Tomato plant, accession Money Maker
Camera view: bottom (45 deg); turntable rotation: 120 degrees
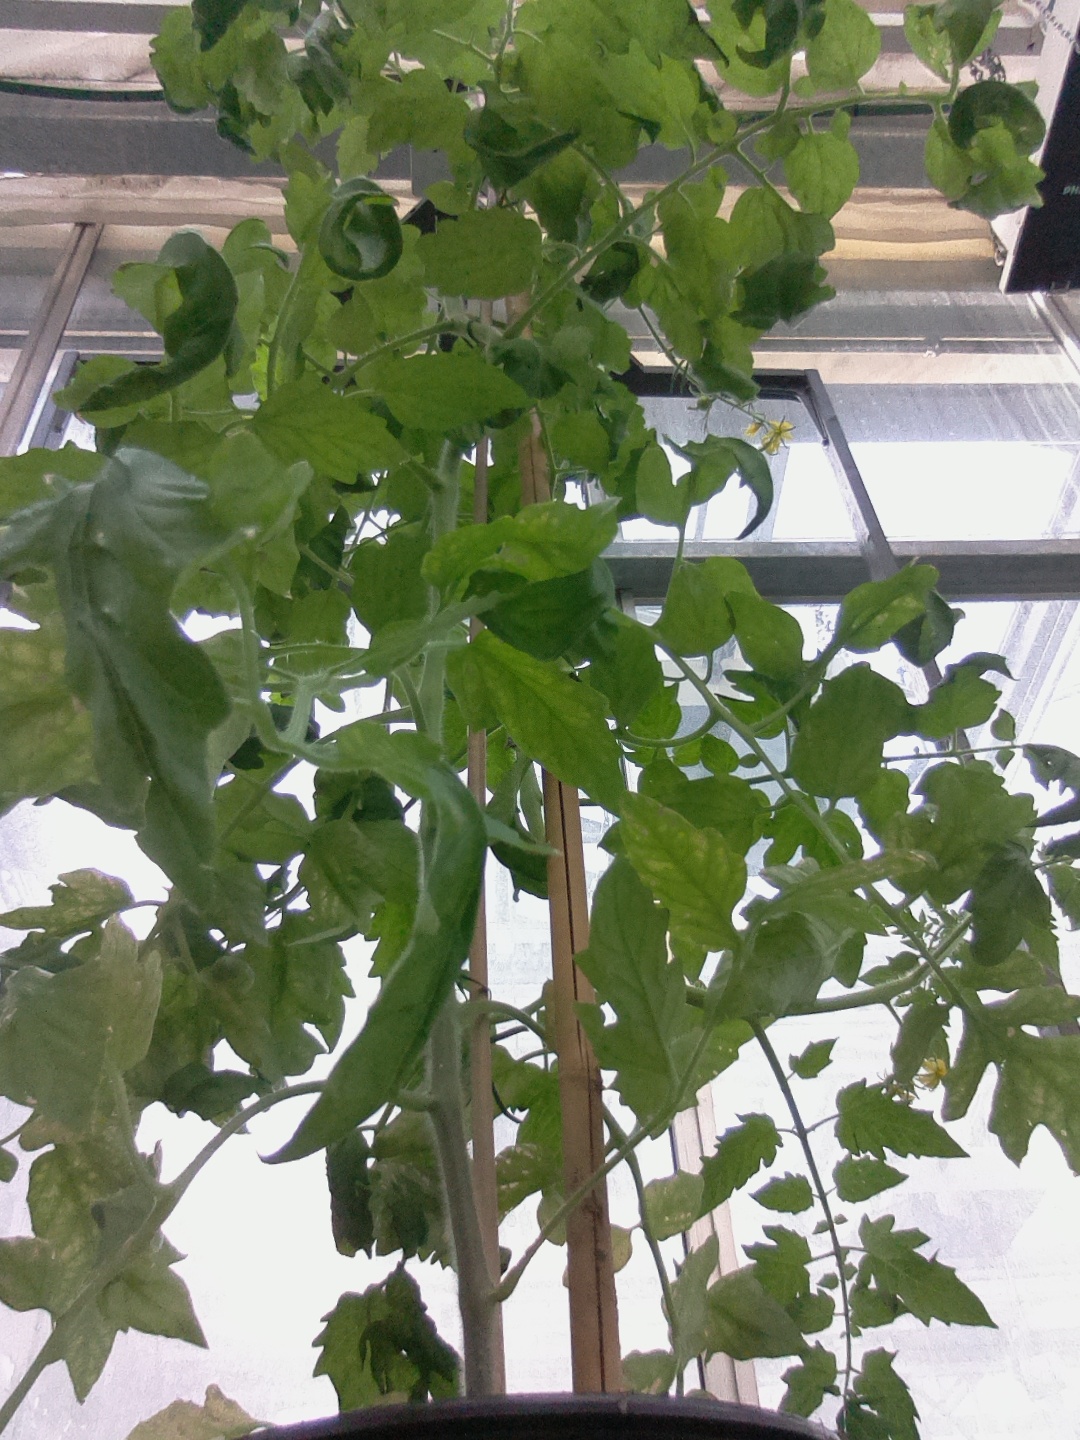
BBCH growth stage 71: 10%-20% of final fruit size